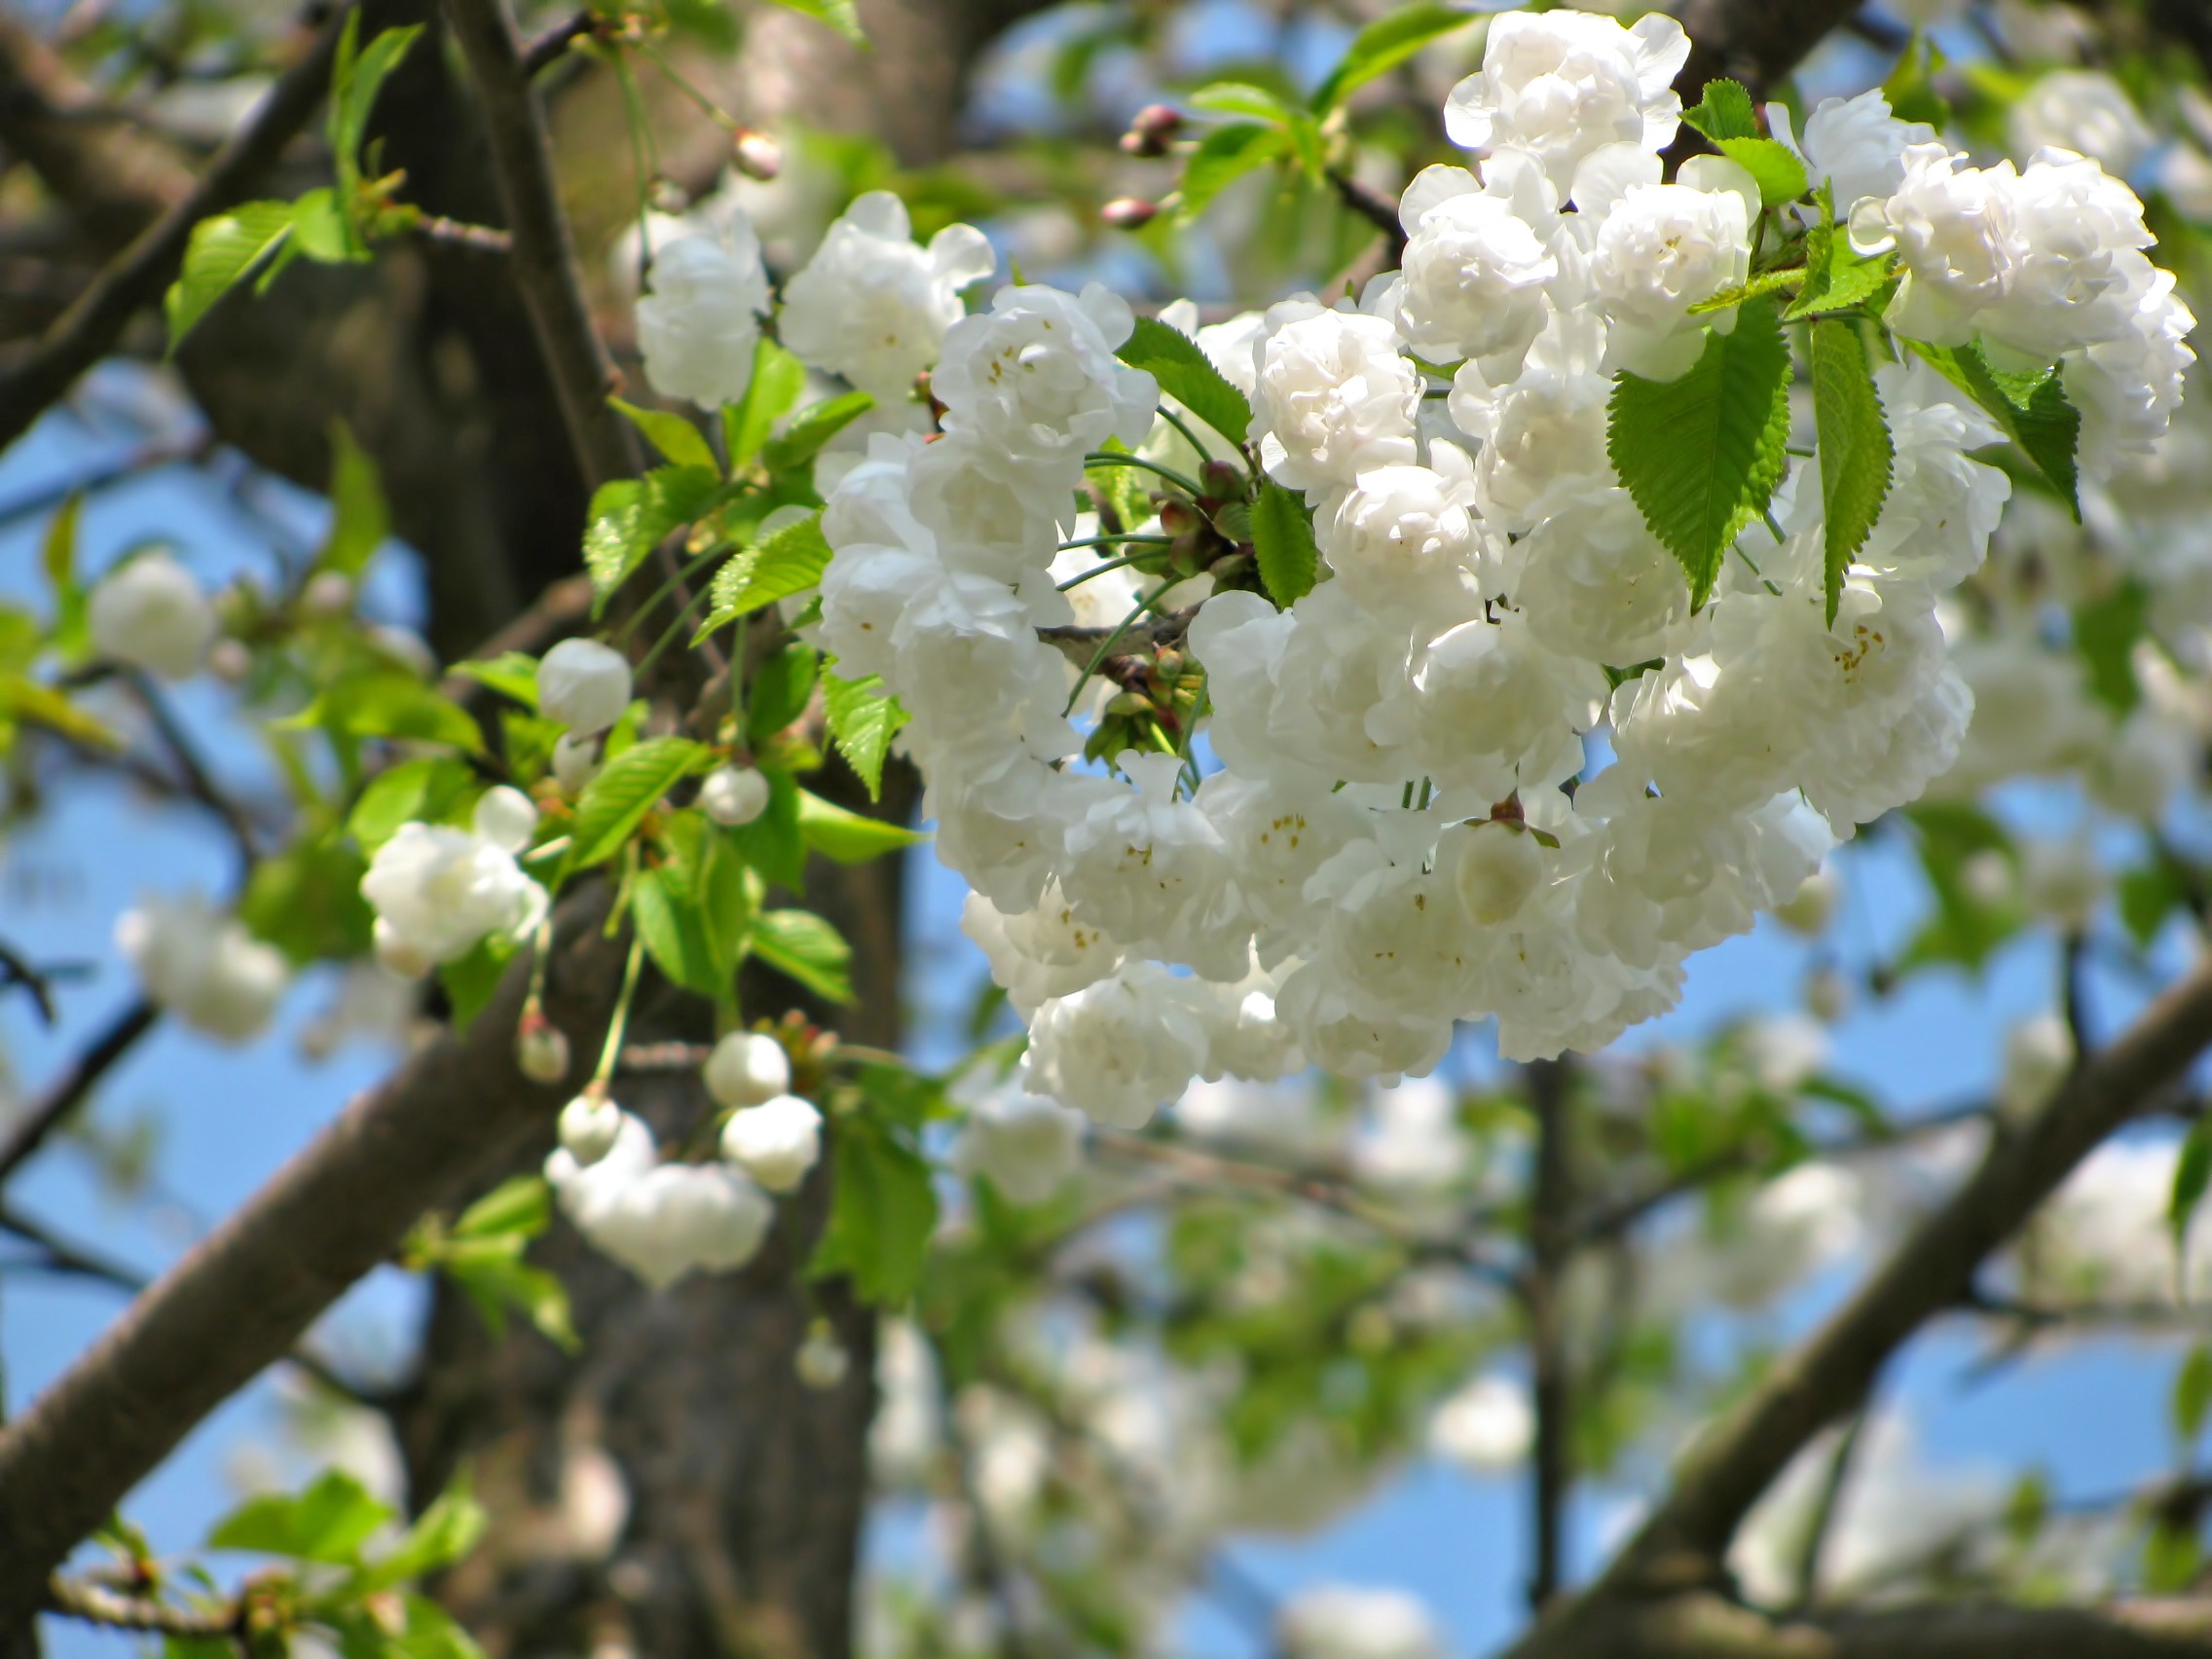
tree, nature, branch, blossom, plant, white, fruit, flower, food, spring, produce, botany, flora, shrub, blossoms, flowering plant, land plant